Warship (1973 TV series)

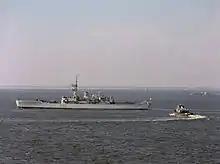
HMS "Phoebe", one of the frigates which was the fictional HMS "Hero"

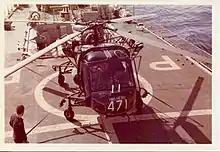
Westland Wasp 471 - February 1973

The series enjoyed close collaboration between the Royal Navy and the BBC, and—unusually for a TV drama of the 1970s—looked like a documentary. Seven s played the role of HMS "Hero" and for continuity, all were repainted with the pennant number F42 of , the main warship used for filming. The others were , , , , and . The name HMS "Hero" was chosen as Hero was the lover of Leander in classical mythology and no real Leander-class frigate used the name (though the name had been used previously by six Royal Navy warships).